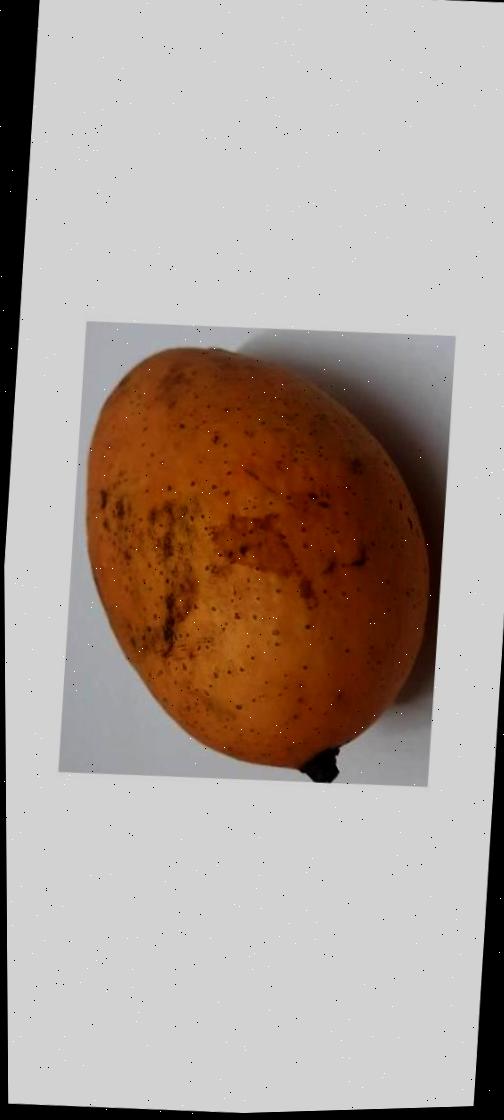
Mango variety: Ashshina Classic